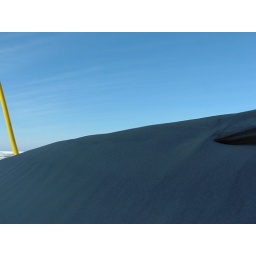
One of a series of images taken in wasaga beach. A sand dune in wasaga in shadow with a brilliant blue sky in mid winter.